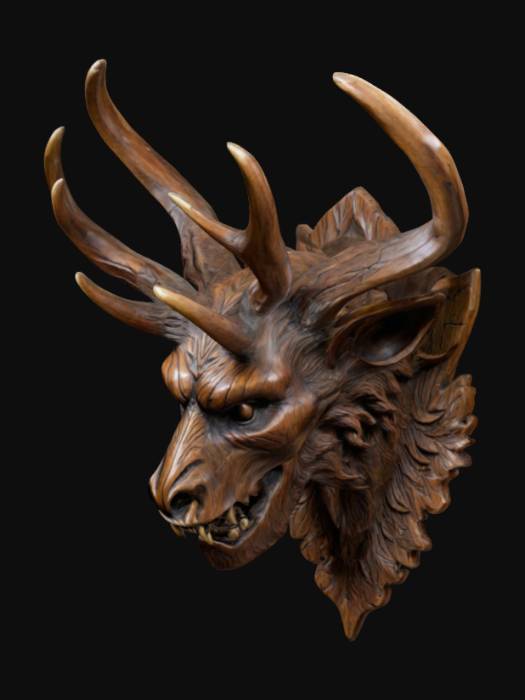
미적 점수 (1~10점): 8